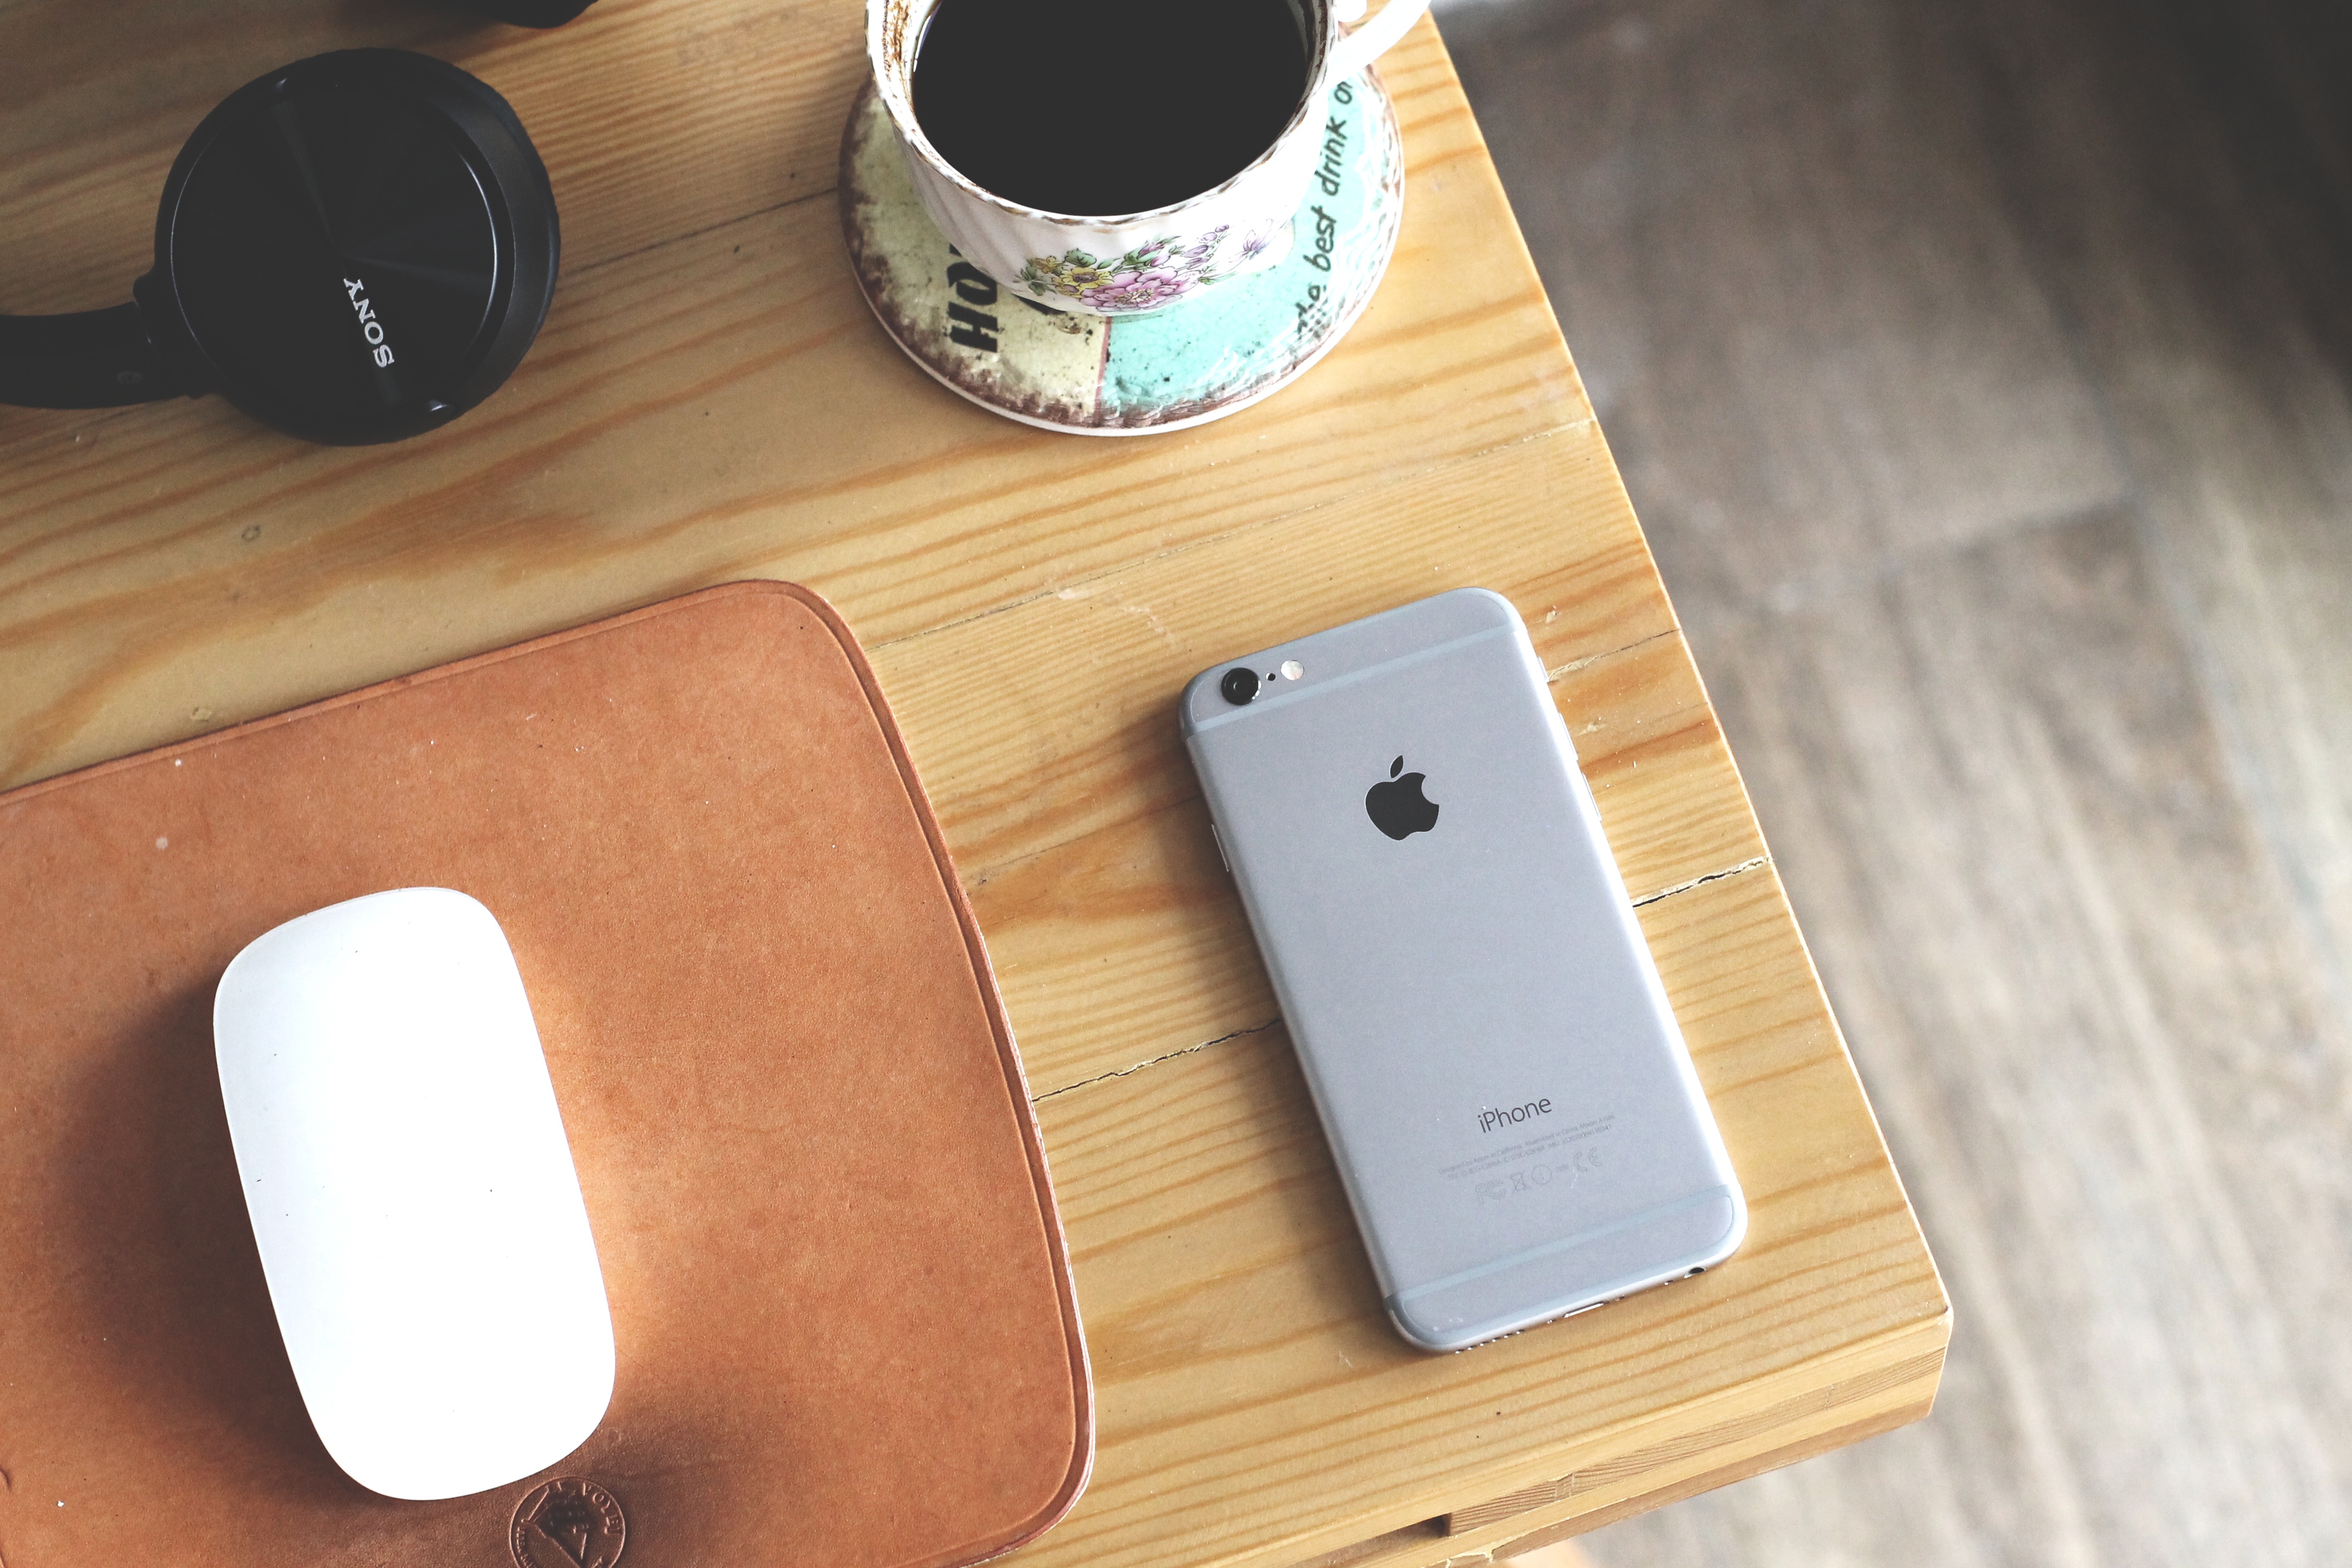
smartphone, hand, technology, finger, telephone, gadget, mobile phone, electronics, portable communications device, communication device